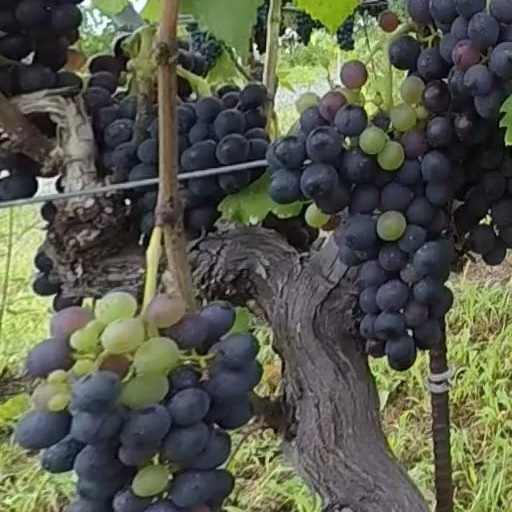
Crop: grape